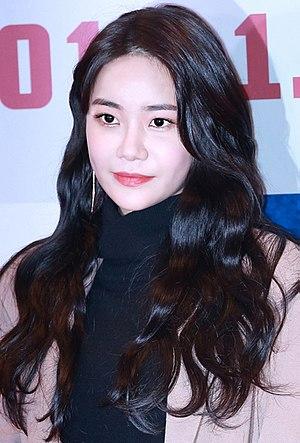
Seo Yuna née le 30 décembre 1992, connue sous le nom de Yuna est une chanteuse et actrice sud-coréenne. Elle est membre du girl group sud-coréen AOA et de ses sous-groupes, AOA Black et AOA Cream.